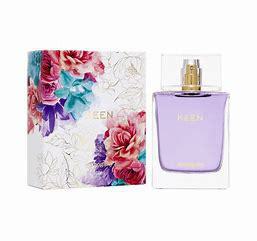
Brand: Keen
Model: 100